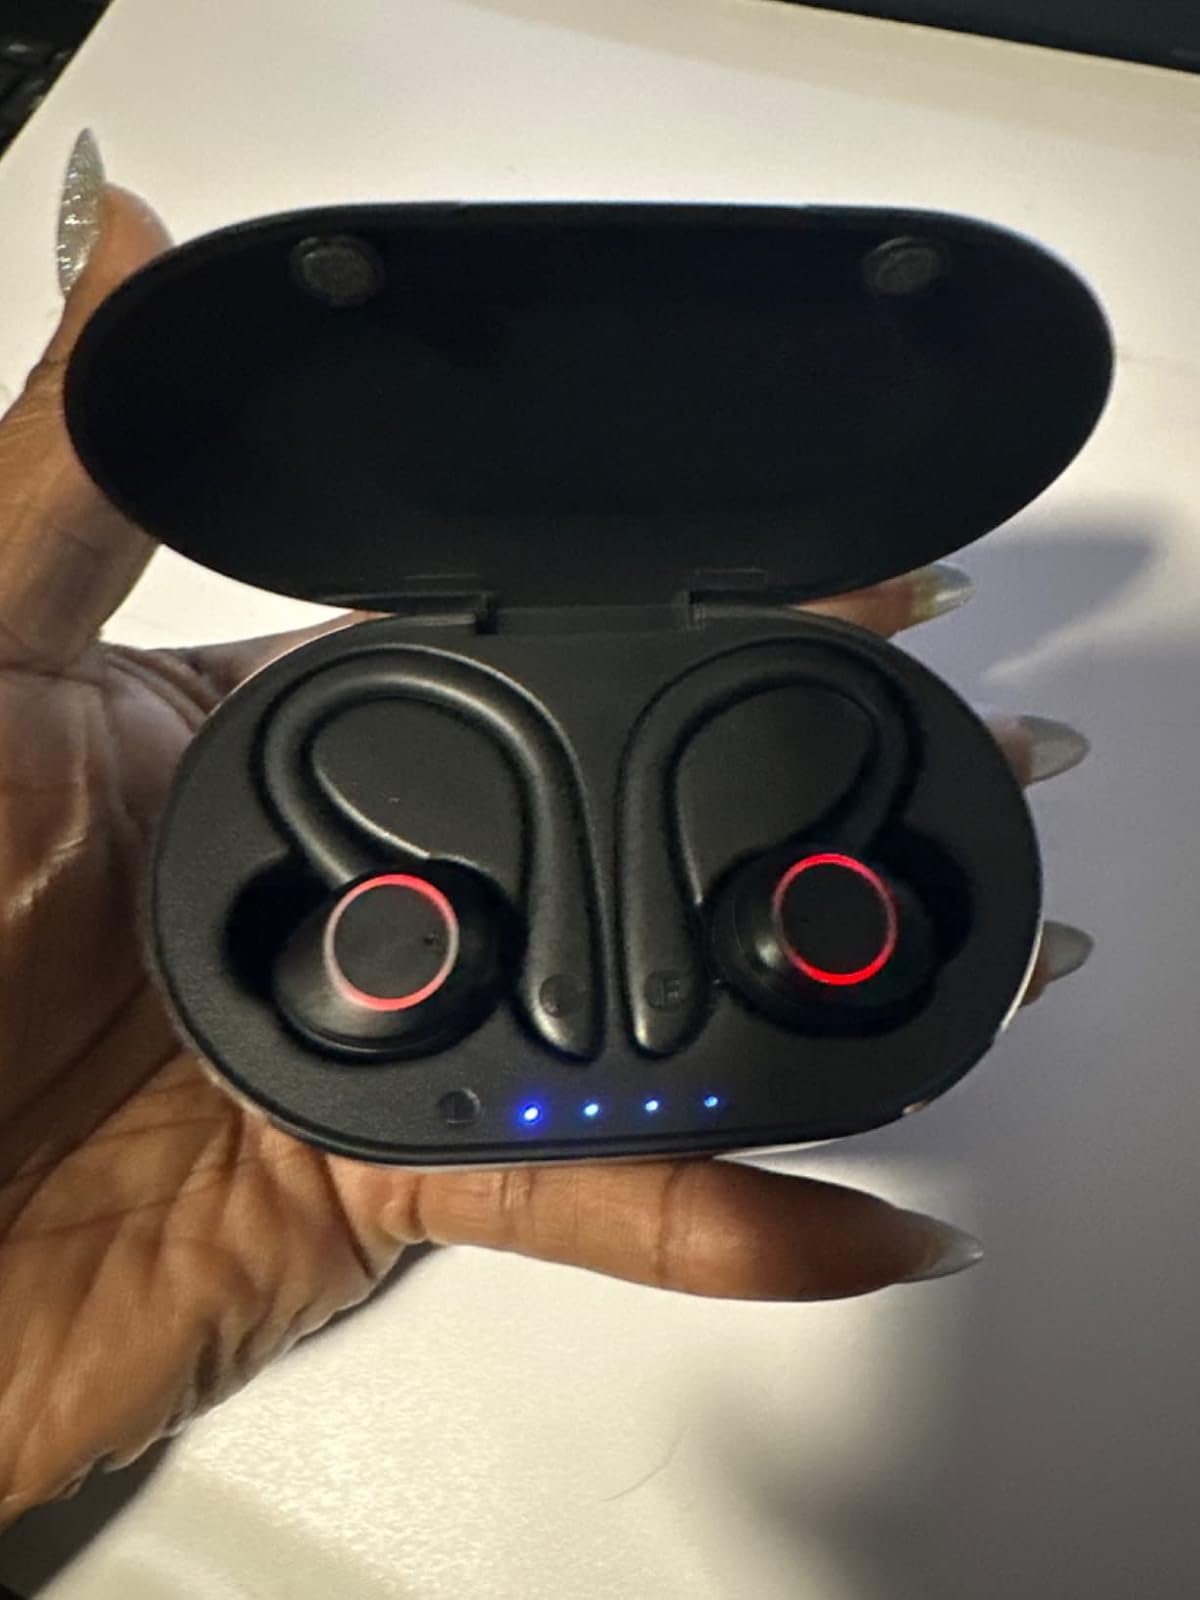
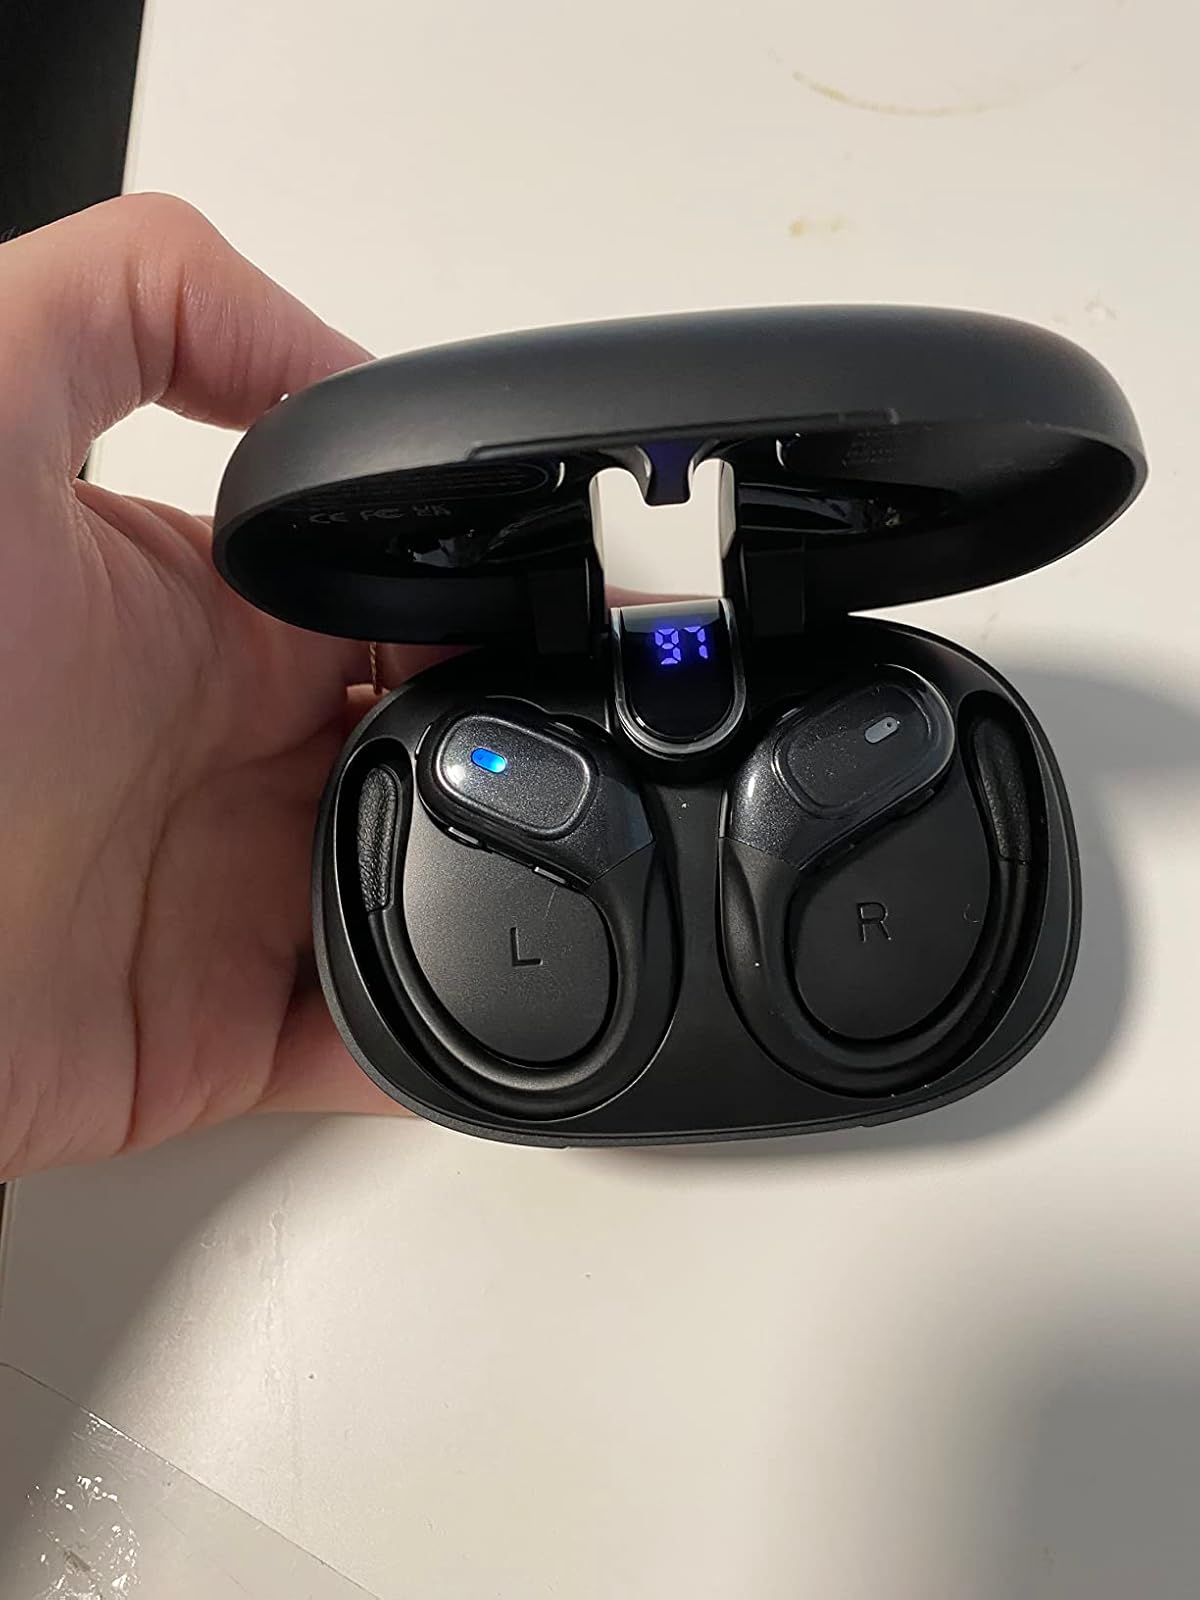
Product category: earbuds
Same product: no